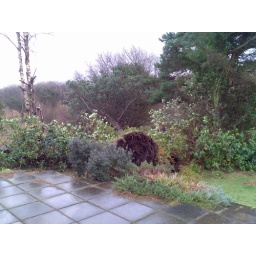
This tree fell down while we were in the house and we didn't hear a thing... Bizarre.